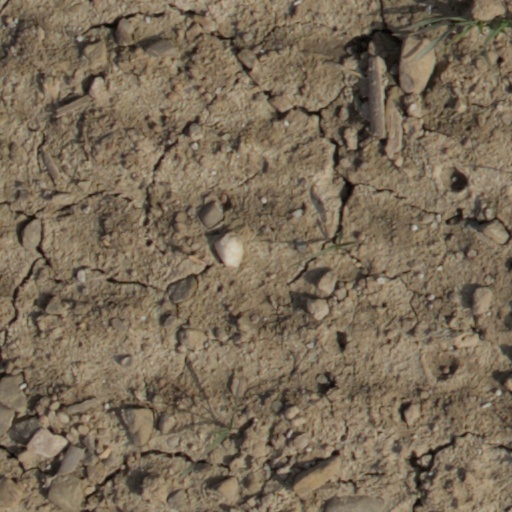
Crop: wheat